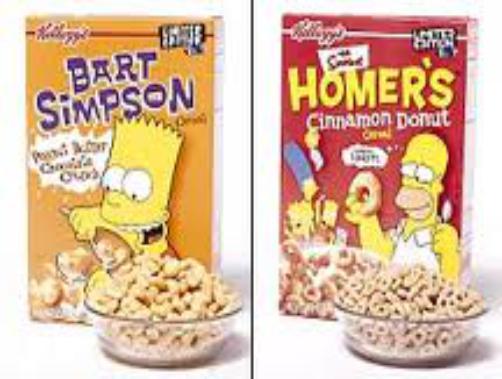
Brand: Homer's Cinnamon Donut
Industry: Food